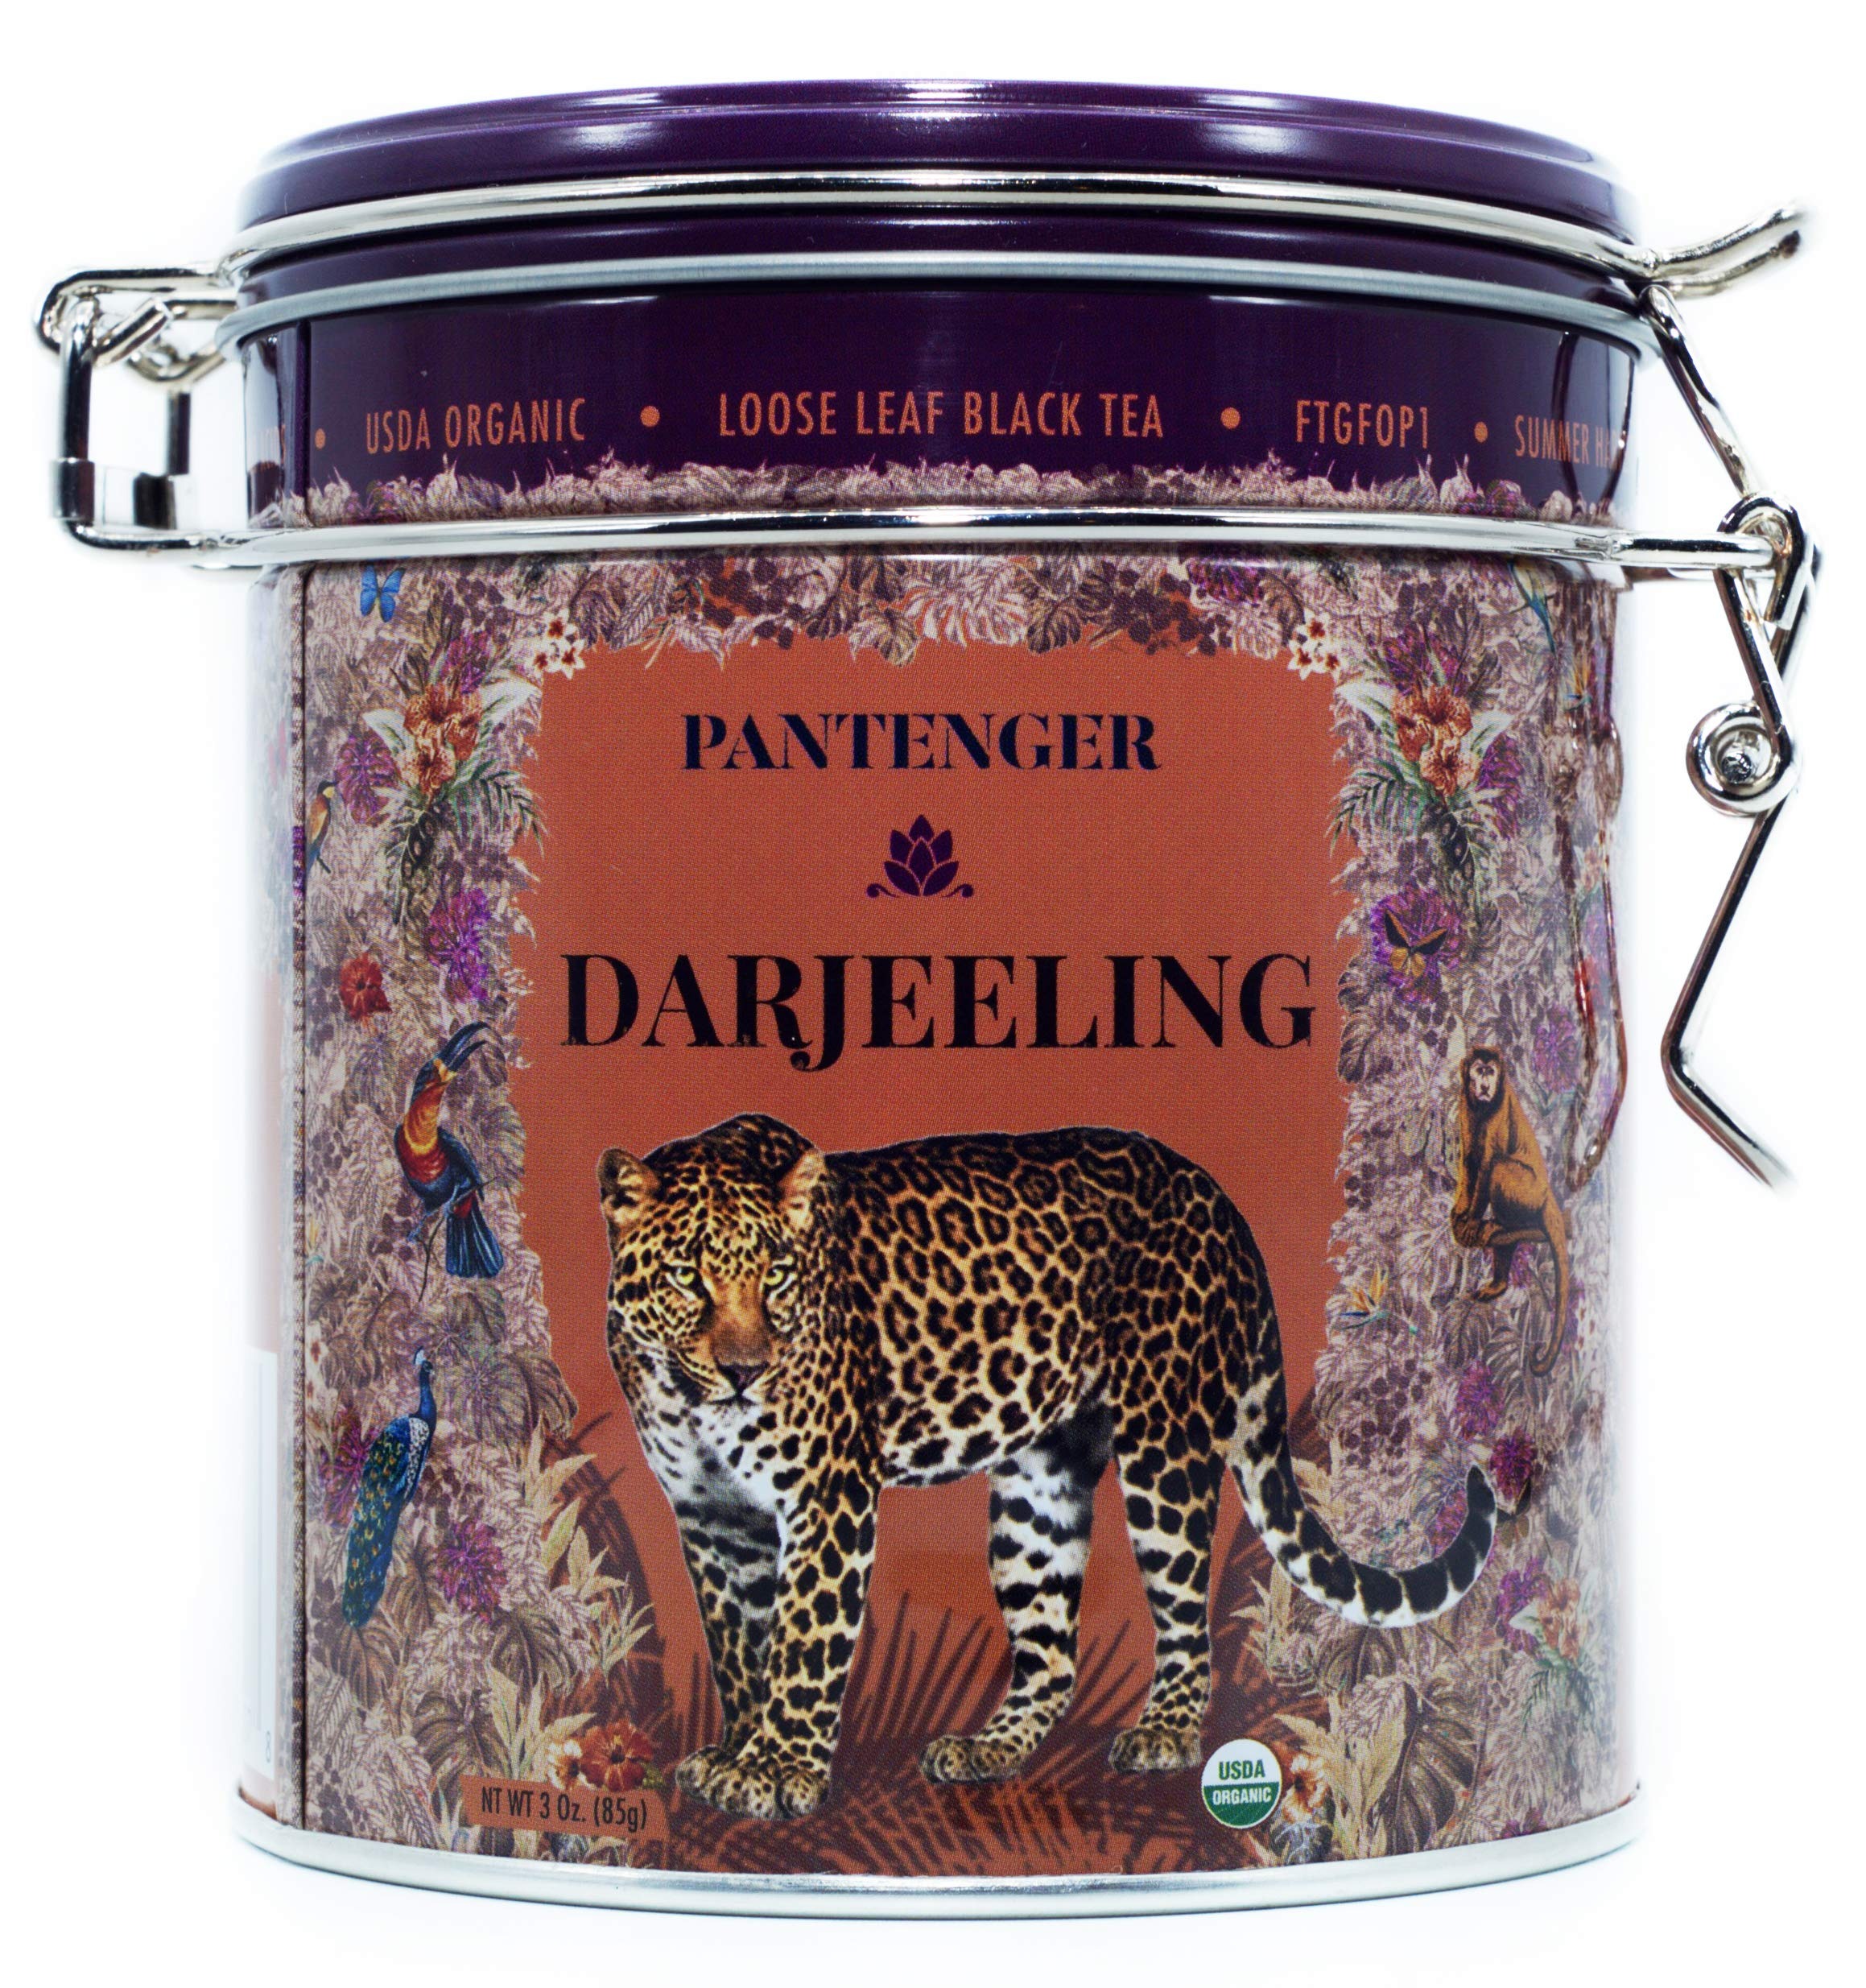
Item Name: Darjeeling Tea Summer Harvest FTGFOP1. (3 Oz). Single Estate. Darjeeling Second Flush. High Altitude Tea Garden.
Bullet Point 1: Pantenger Darjeeling Tea -Loose Leaf 3 Ounces- has a subtle muscatel aroma characteristic of the summer harvest.
Bullet Point 2: The translucent copper liquor hints at its delicate nature. Cultivated in the heart of Darjeeling, facing the permanently snow-capped Mount Kanchenjunga, the third highest mountain in the Himalayas, the tea garden lies at an altitude of 4000-6500 feet and is an idyllic place to grow one of the finest teas in the world.
Bullet Point 3: The temperature range, rich soil, and pure water descending from the high mountains give the tea a unique and unforgettable aroma.
Bullet Point 4: The Second Flush is the summer harvest and for two weeks during this period, an extraordinary natural event takes place in just a few Darjeeling tea gardens. A small insect similar to a grasshopper, called a jassid, is attracted by the fully hydrated summer tea leaves. The jassid drinks the sap causing the leaves to stop growing, which concentrates the flavor. It also triggers oxidation and the release of fragrant enzymes which are what give the tea its flavor of muscat grapes and copper color.
Bullet Point 5: Pantenger Darjeeling Summer Harvest loose leaf tea is supplied in airtight tins to protect the tea from oxidation. We hope the natural harmony of our tins and the purity of our tea will invite you to take a moment of your day to hold your own tea ceremony and enjoy some quality time.
Value: 3.0
Unit: Ounce

Price: 18.9